Scotland in the Middle Ages

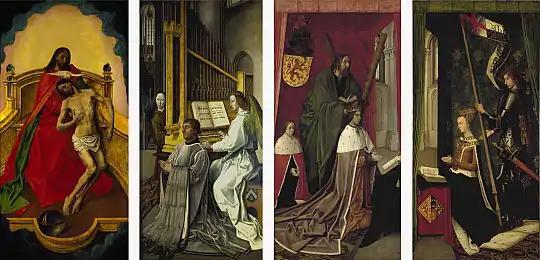
The Trinity Altarpiece, attributed to Flemish artist Hugo van der Goes for the Trinity College Kirk in Edinburgh, Scotland, in the late fifteenth century

The establishment of Christianity brought Latin to Scotland as a scholarly and written language. Monasteries served as major repositories of knowledge and education, often running schools and providing a small educated elite, who were essential to create and read documents in a largely illiterate society. In the High Middle Ages new sources of education arose, with song and grammar schools. These were usually attached to cathedrals or a collegiate church and were most common in the developing burghs. By the end of the Middle Ages grammar schools could be found in all the main burghs and some small towns. Early examples including the High School of Glasgow in 1124 and the High School of Dundee in 1239. There were also petty schools, more common in rural areas and providing an elementary education. Some monasteries, like the Cistercian abbey at Kinloss, opened their doors to a wider range of students. The number and size of these schools seems to have expanded rapidly from the 1380s. They were almost exclusively aimed at boys, but by the end of the fifteenth century, Edinburgh also had schools for girls, sometimes described as "sewing schools", and probably taught by lay women or nuns. There was also the development of private tuition in the families of lords and wealthy burghers. The growing emphasis on education cumulated with the passing of the Education Act 1496, which decreed that all sons of barons and freeholders of substance should attend grammar schools to learn "perfyct Latyne". All this resulted in an increase in literacy, but which was largely concentrated among a male and wealthy elite, with perhaps 60 per cent of the nobility being literate by the end of the period.